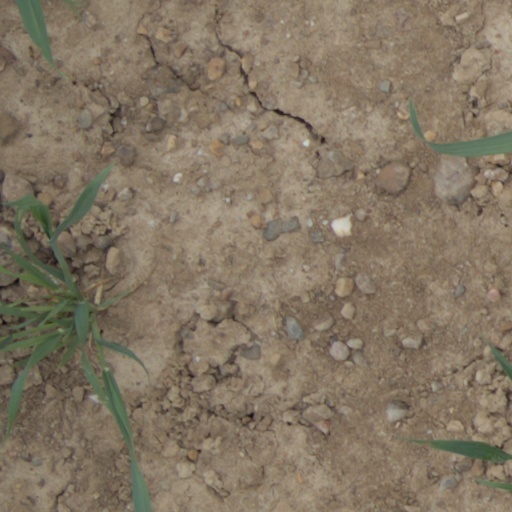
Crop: wheat